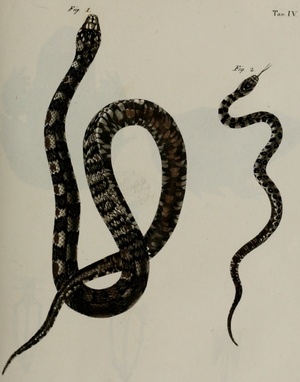
Planche naturaliste issue de l'ouvrage de Josepho Gené de 1838 Synopsis reptilium Sardiniae indigenoruni et représentant la couleuvre à collier Natrix natrix, sous le nom initial de Natrix cetti
La Couleuvre à collier, à différencier désormais de la Couleuvre helvétique, est une espèce de serpents de la famille des Natricidae, qui vit au-delà du Rhin et en Europe du Nord. Elle peut arborer des couleurs allant du gris au noir, en passant par le brun et le verdâtre, mais elle est généralement reconnaissable au motif clair qu'elle porte sur la nuque et qui lui a valu son nom vernaculaire. Sa taille varie de 65 cm à plus de 1,40 m, les femelles étant plus grandes que les mâles.